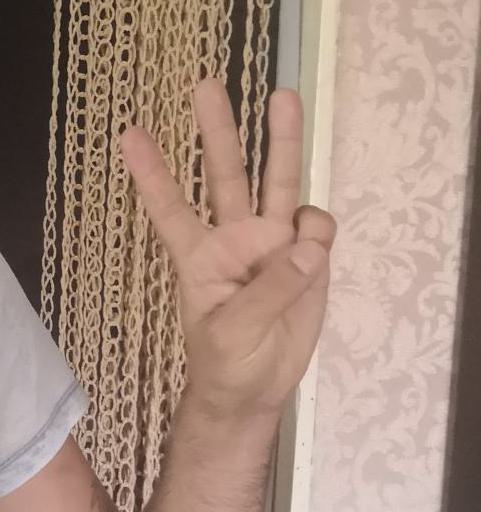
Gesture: three